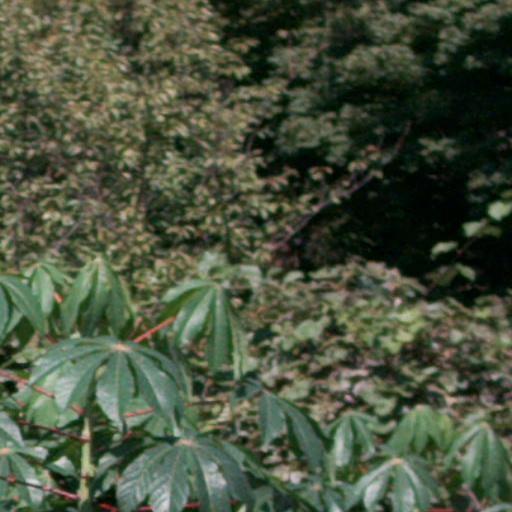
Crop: cassava